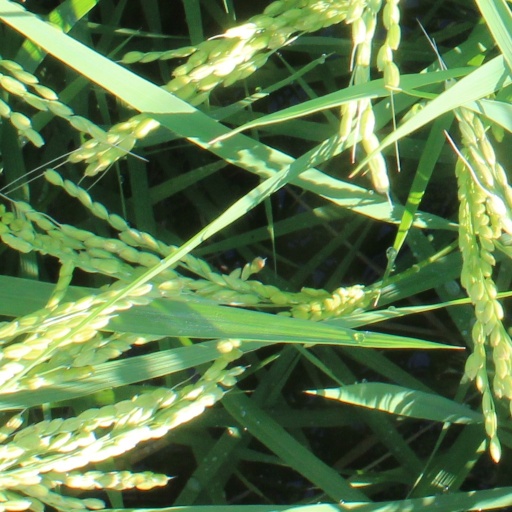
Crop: rice